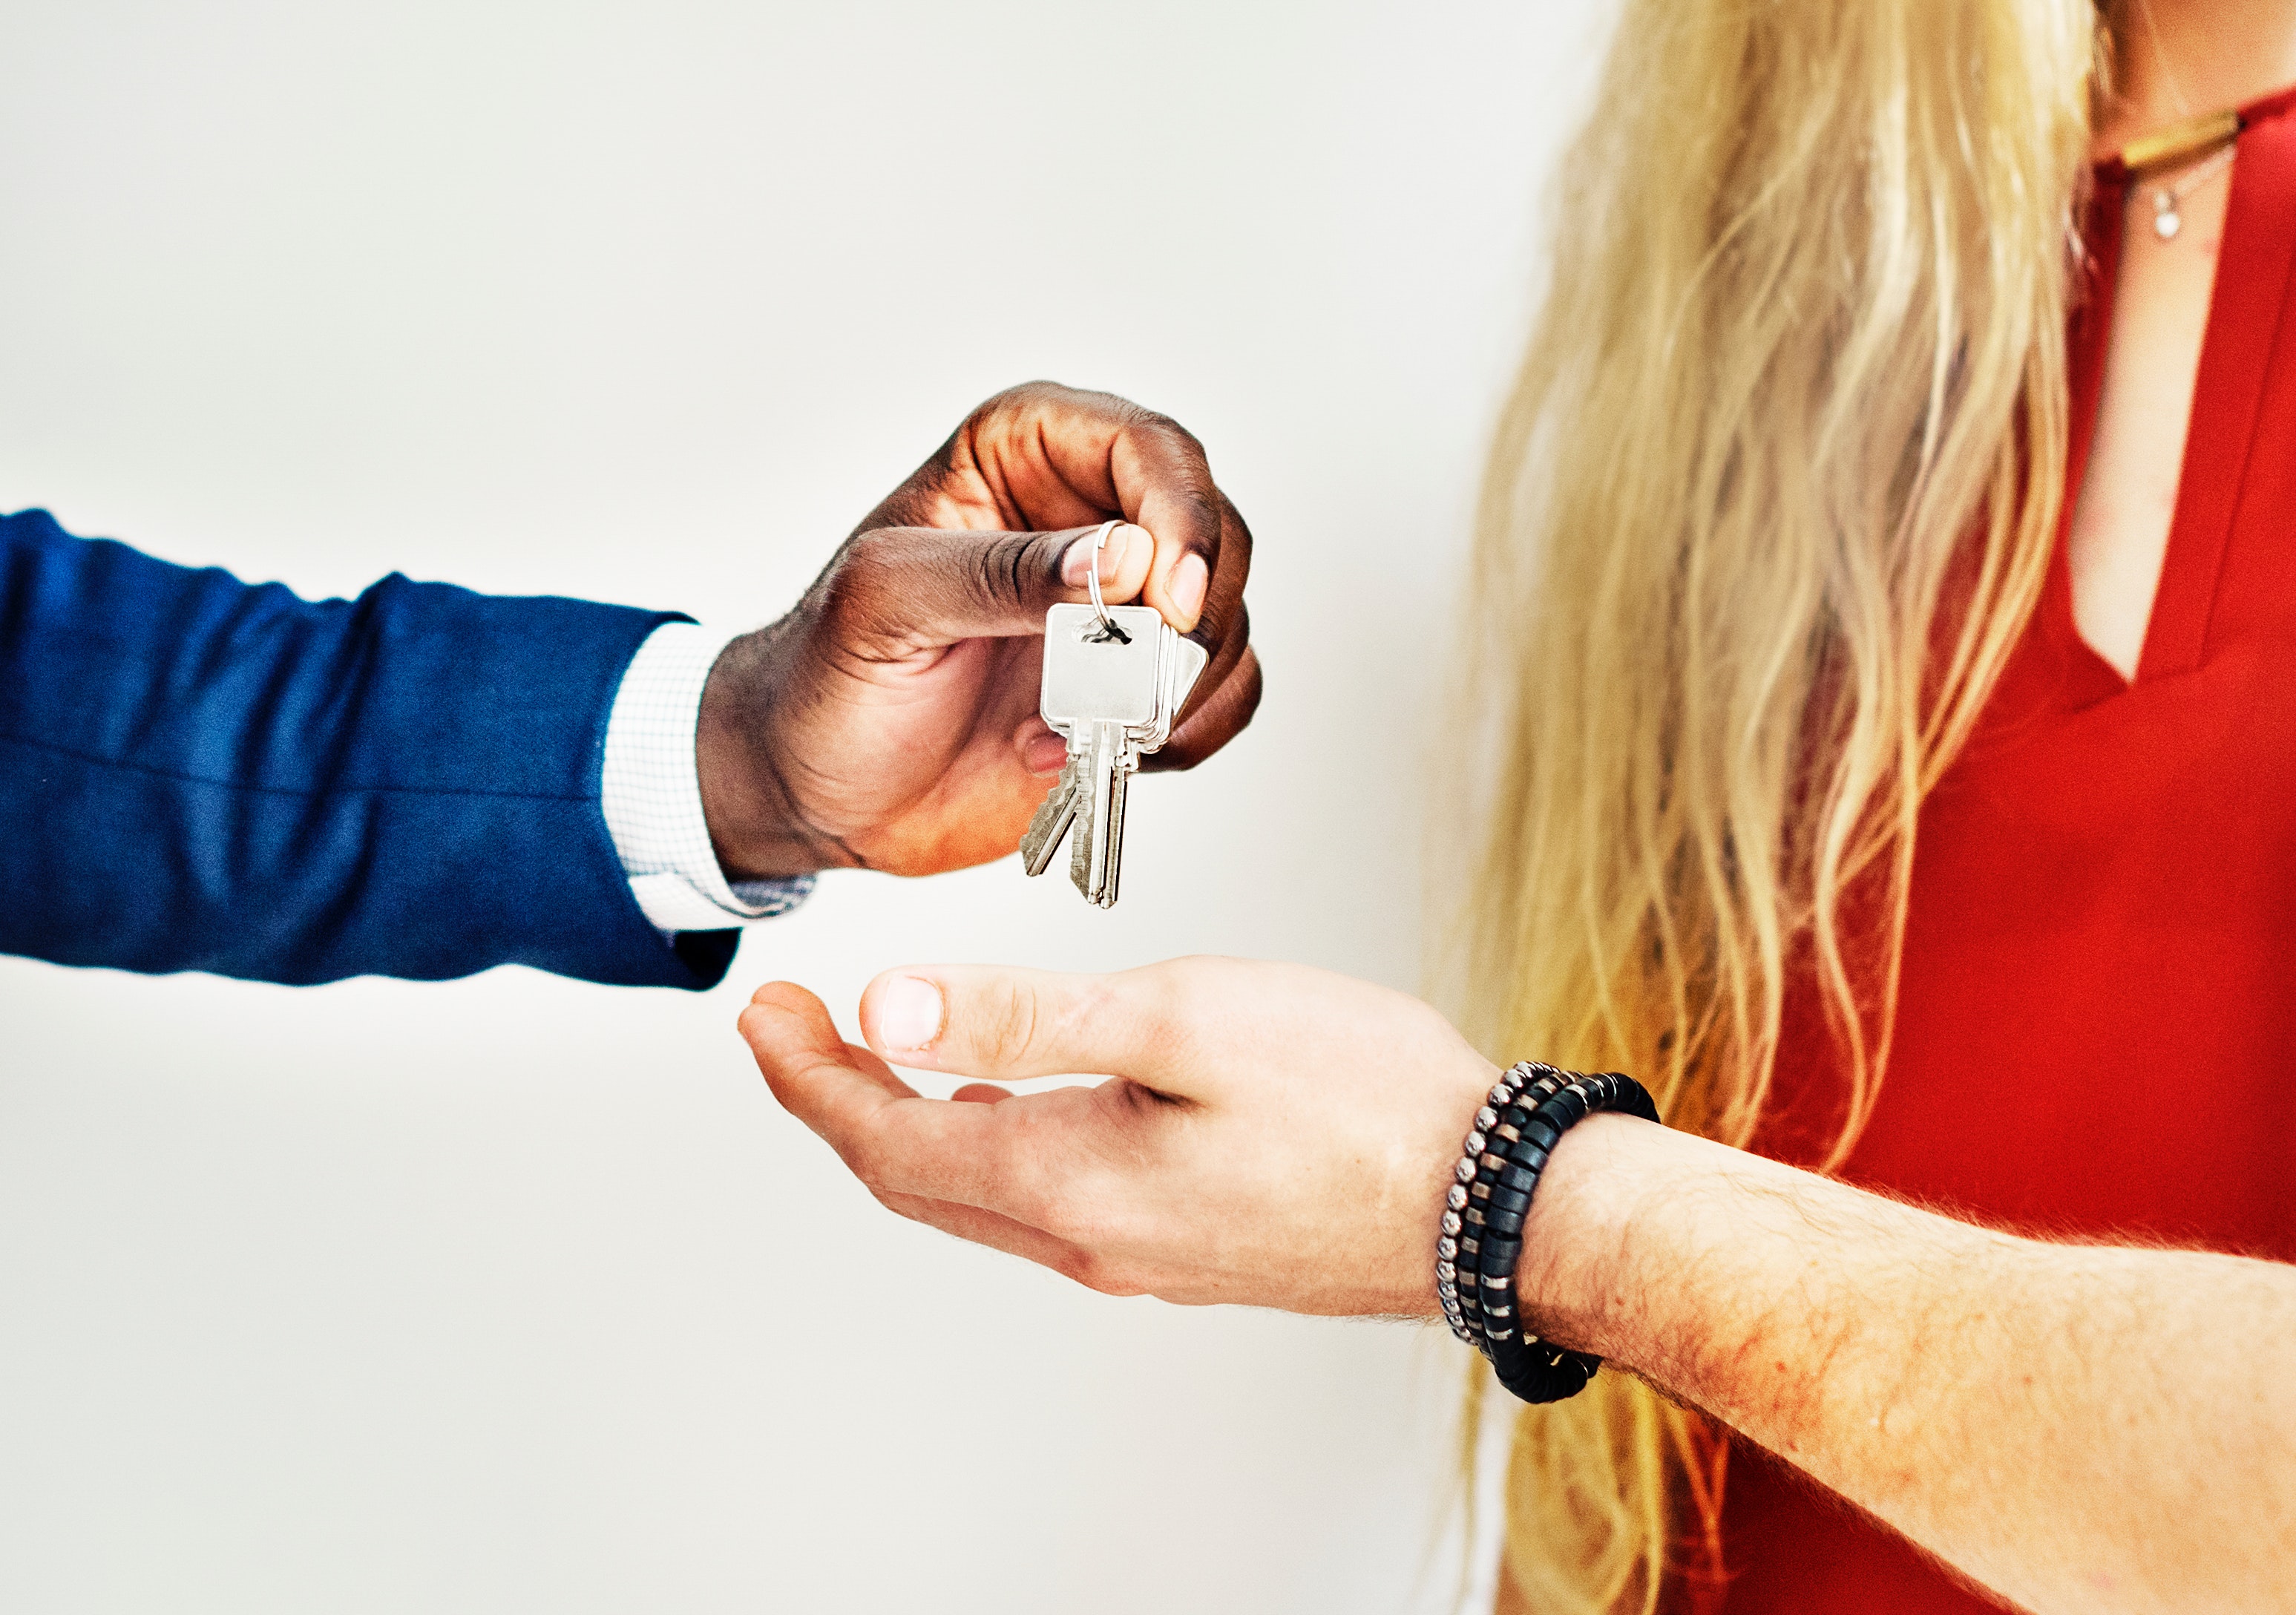
finger, hand, fashion accessory, gesture, jewellery, photography, wrist, thumb, ring, engagement ring, nail